SMH Group Stadium

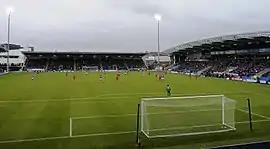
South Stand and West Stand viewed from the North Stand

The ground's four stands are: The LMD Vacuum Excavation (West) Stand, Motan Colortronic (South) Stand, Auto Windscreen (North) Stand and The Chesterfield College Community (East) Stand. Unlike Saltergate, Chesterfield's old home, all stands enjoy unrestricted views.